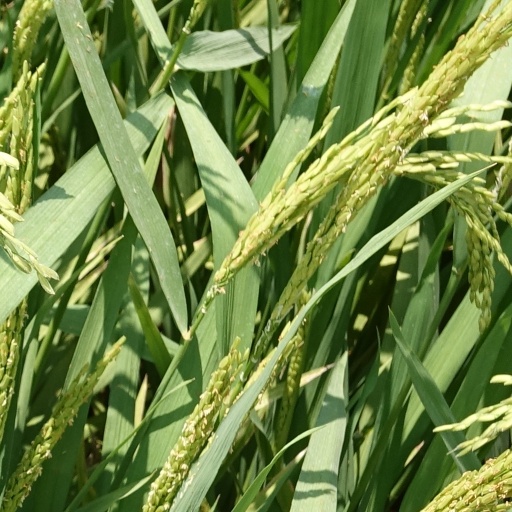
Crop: rice